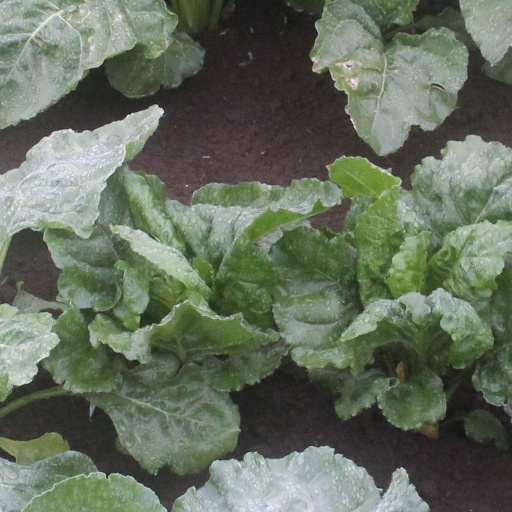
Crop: sugar beet